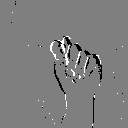
ASL letter: t